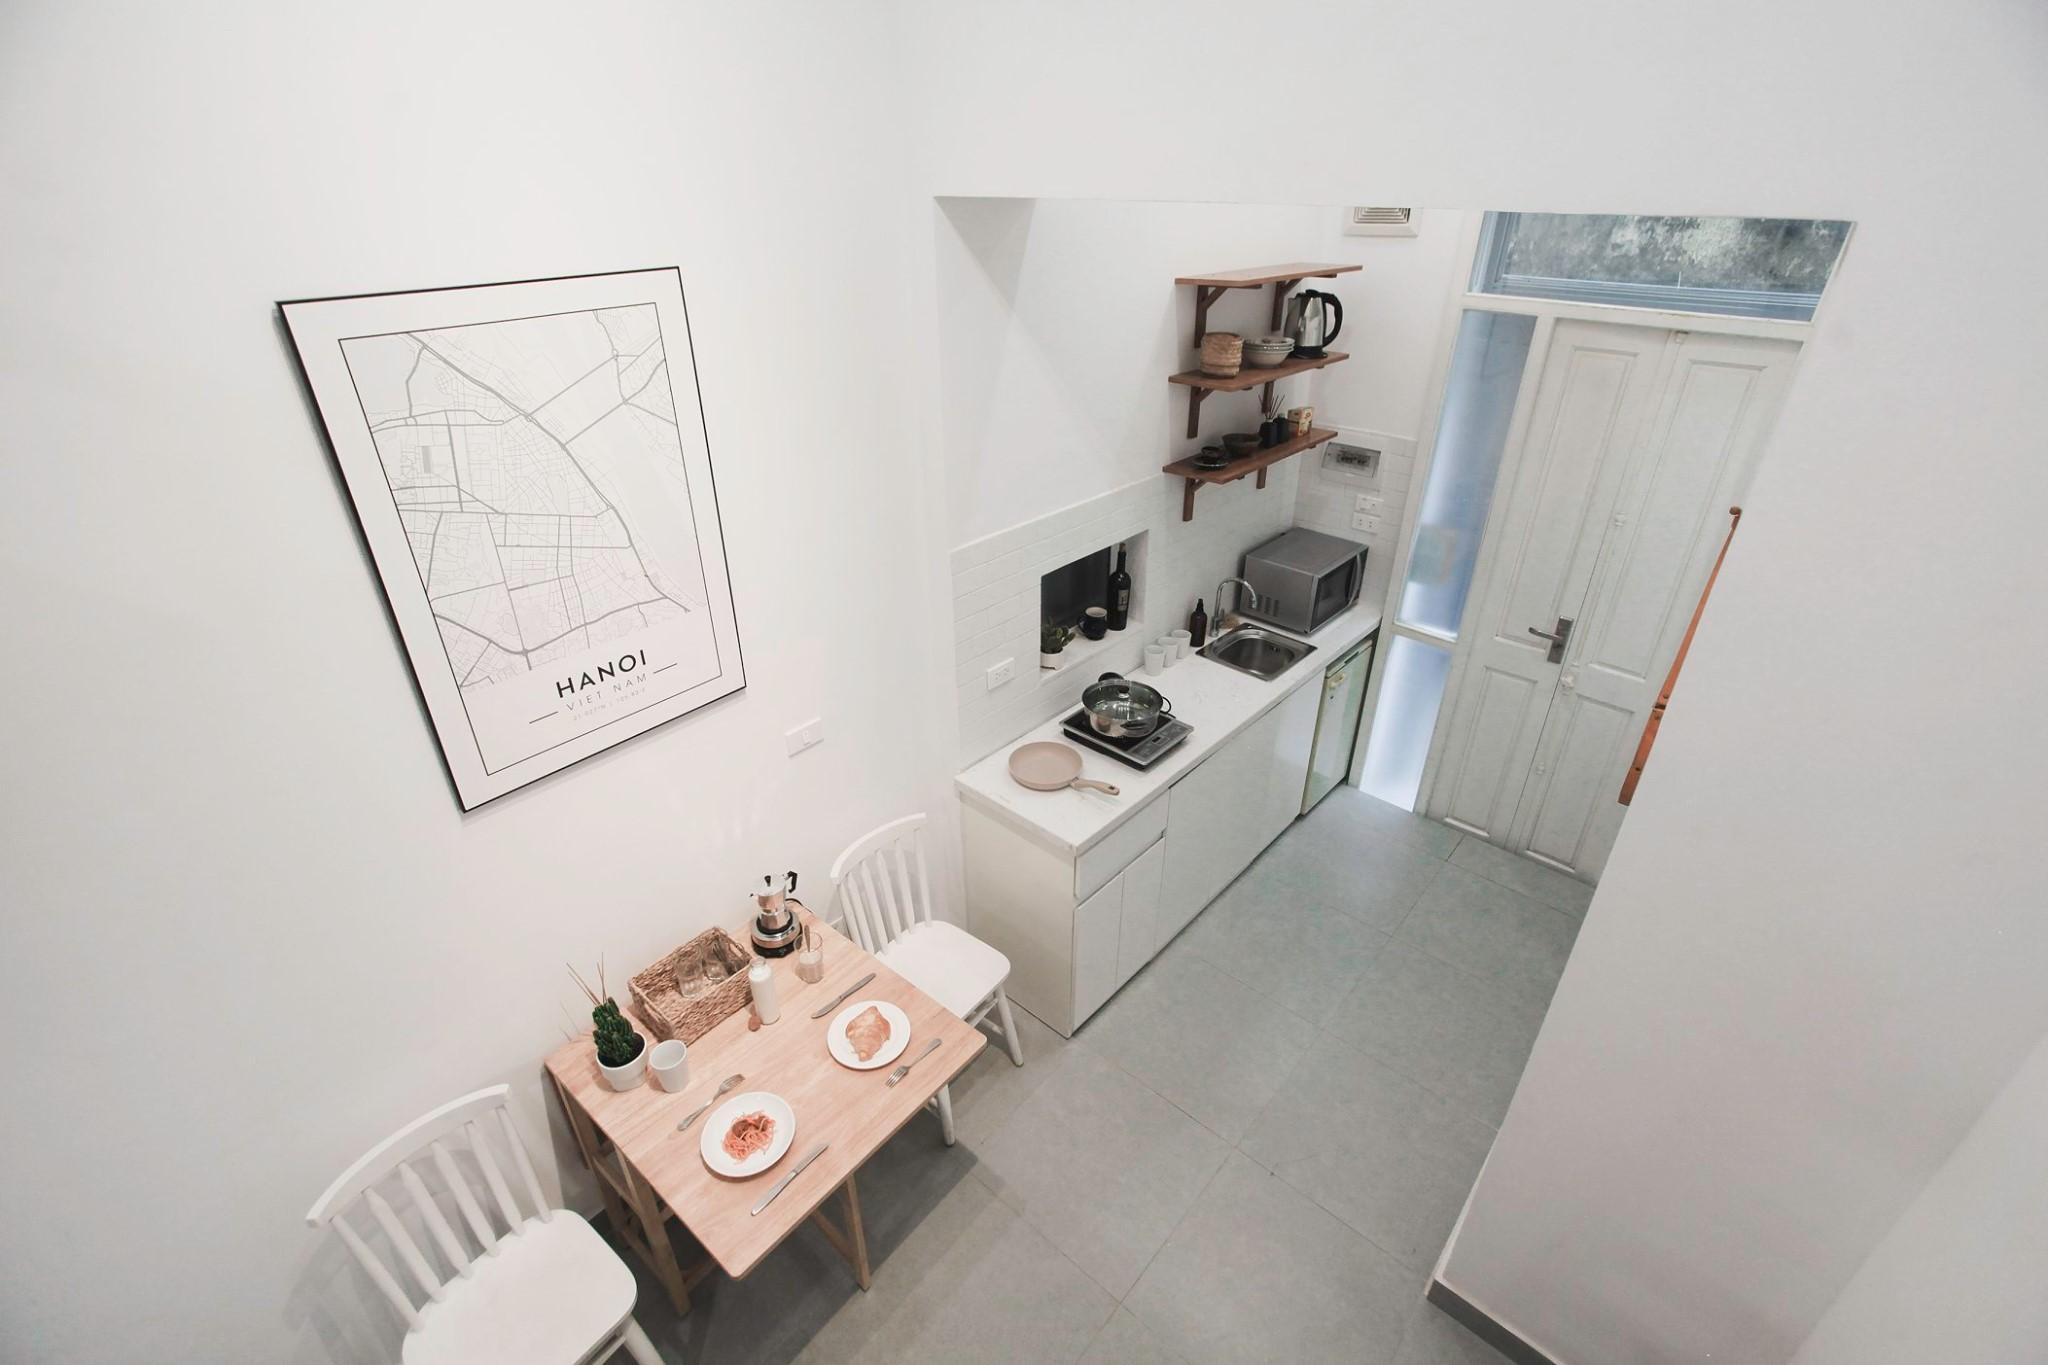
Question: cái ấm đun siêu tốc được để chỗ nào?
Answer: cái ấm đun siêu tốc nằm trên tầng kệ thứ hai trên tường